Estonian War of Independence

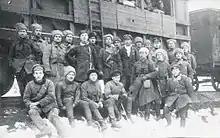
Officers of Estonian armoured train nr 1 in December 1918

He reorganized the forces by setting up the 2nd Division in Southern Estonia under the command of Colonel Viktor Puskar, along with commando units, such as the Tartumaa Partisan Battalion and the Kalevi Malev Battalion.